Saalfelden

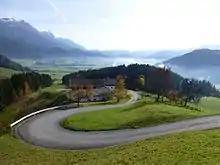
View over Saalfelden Basin

To the south the basin is generally open, running into the Zell Basin ("Zeller Becken") with Lake Zell and the Salzach river – hence the term Zell-Saalfelden Basin "Zeller-Saalfeldener Becken" is also used for the whole valley – and enables a view of the High Tauern, especially the prominent Kitzsteinhorn and Wiesbachhorn peaks. The two basins are separated by a barely discernible valley floor divide. This trough is one of the largest inner-Alpine basins.